Olympic Sculpture Park

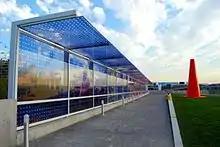
"Seattle Cloud Cover"

The former industrial site was occupied by the oil and gas corporation Unocal until the 1970s and subsequently became a contaminated brownfield before the Seattle Art Museum proposed to transform the area into one of the only green spaces in Downtown Seattle. The park's lead designer was Weiss/Manfredi Architects, who collaborated with Charles Anderson Landscape Architecture, Magnusson Klemencic Associates and other consultants.